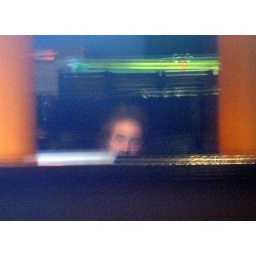
Cooper's Arms mirror with pool table in background.